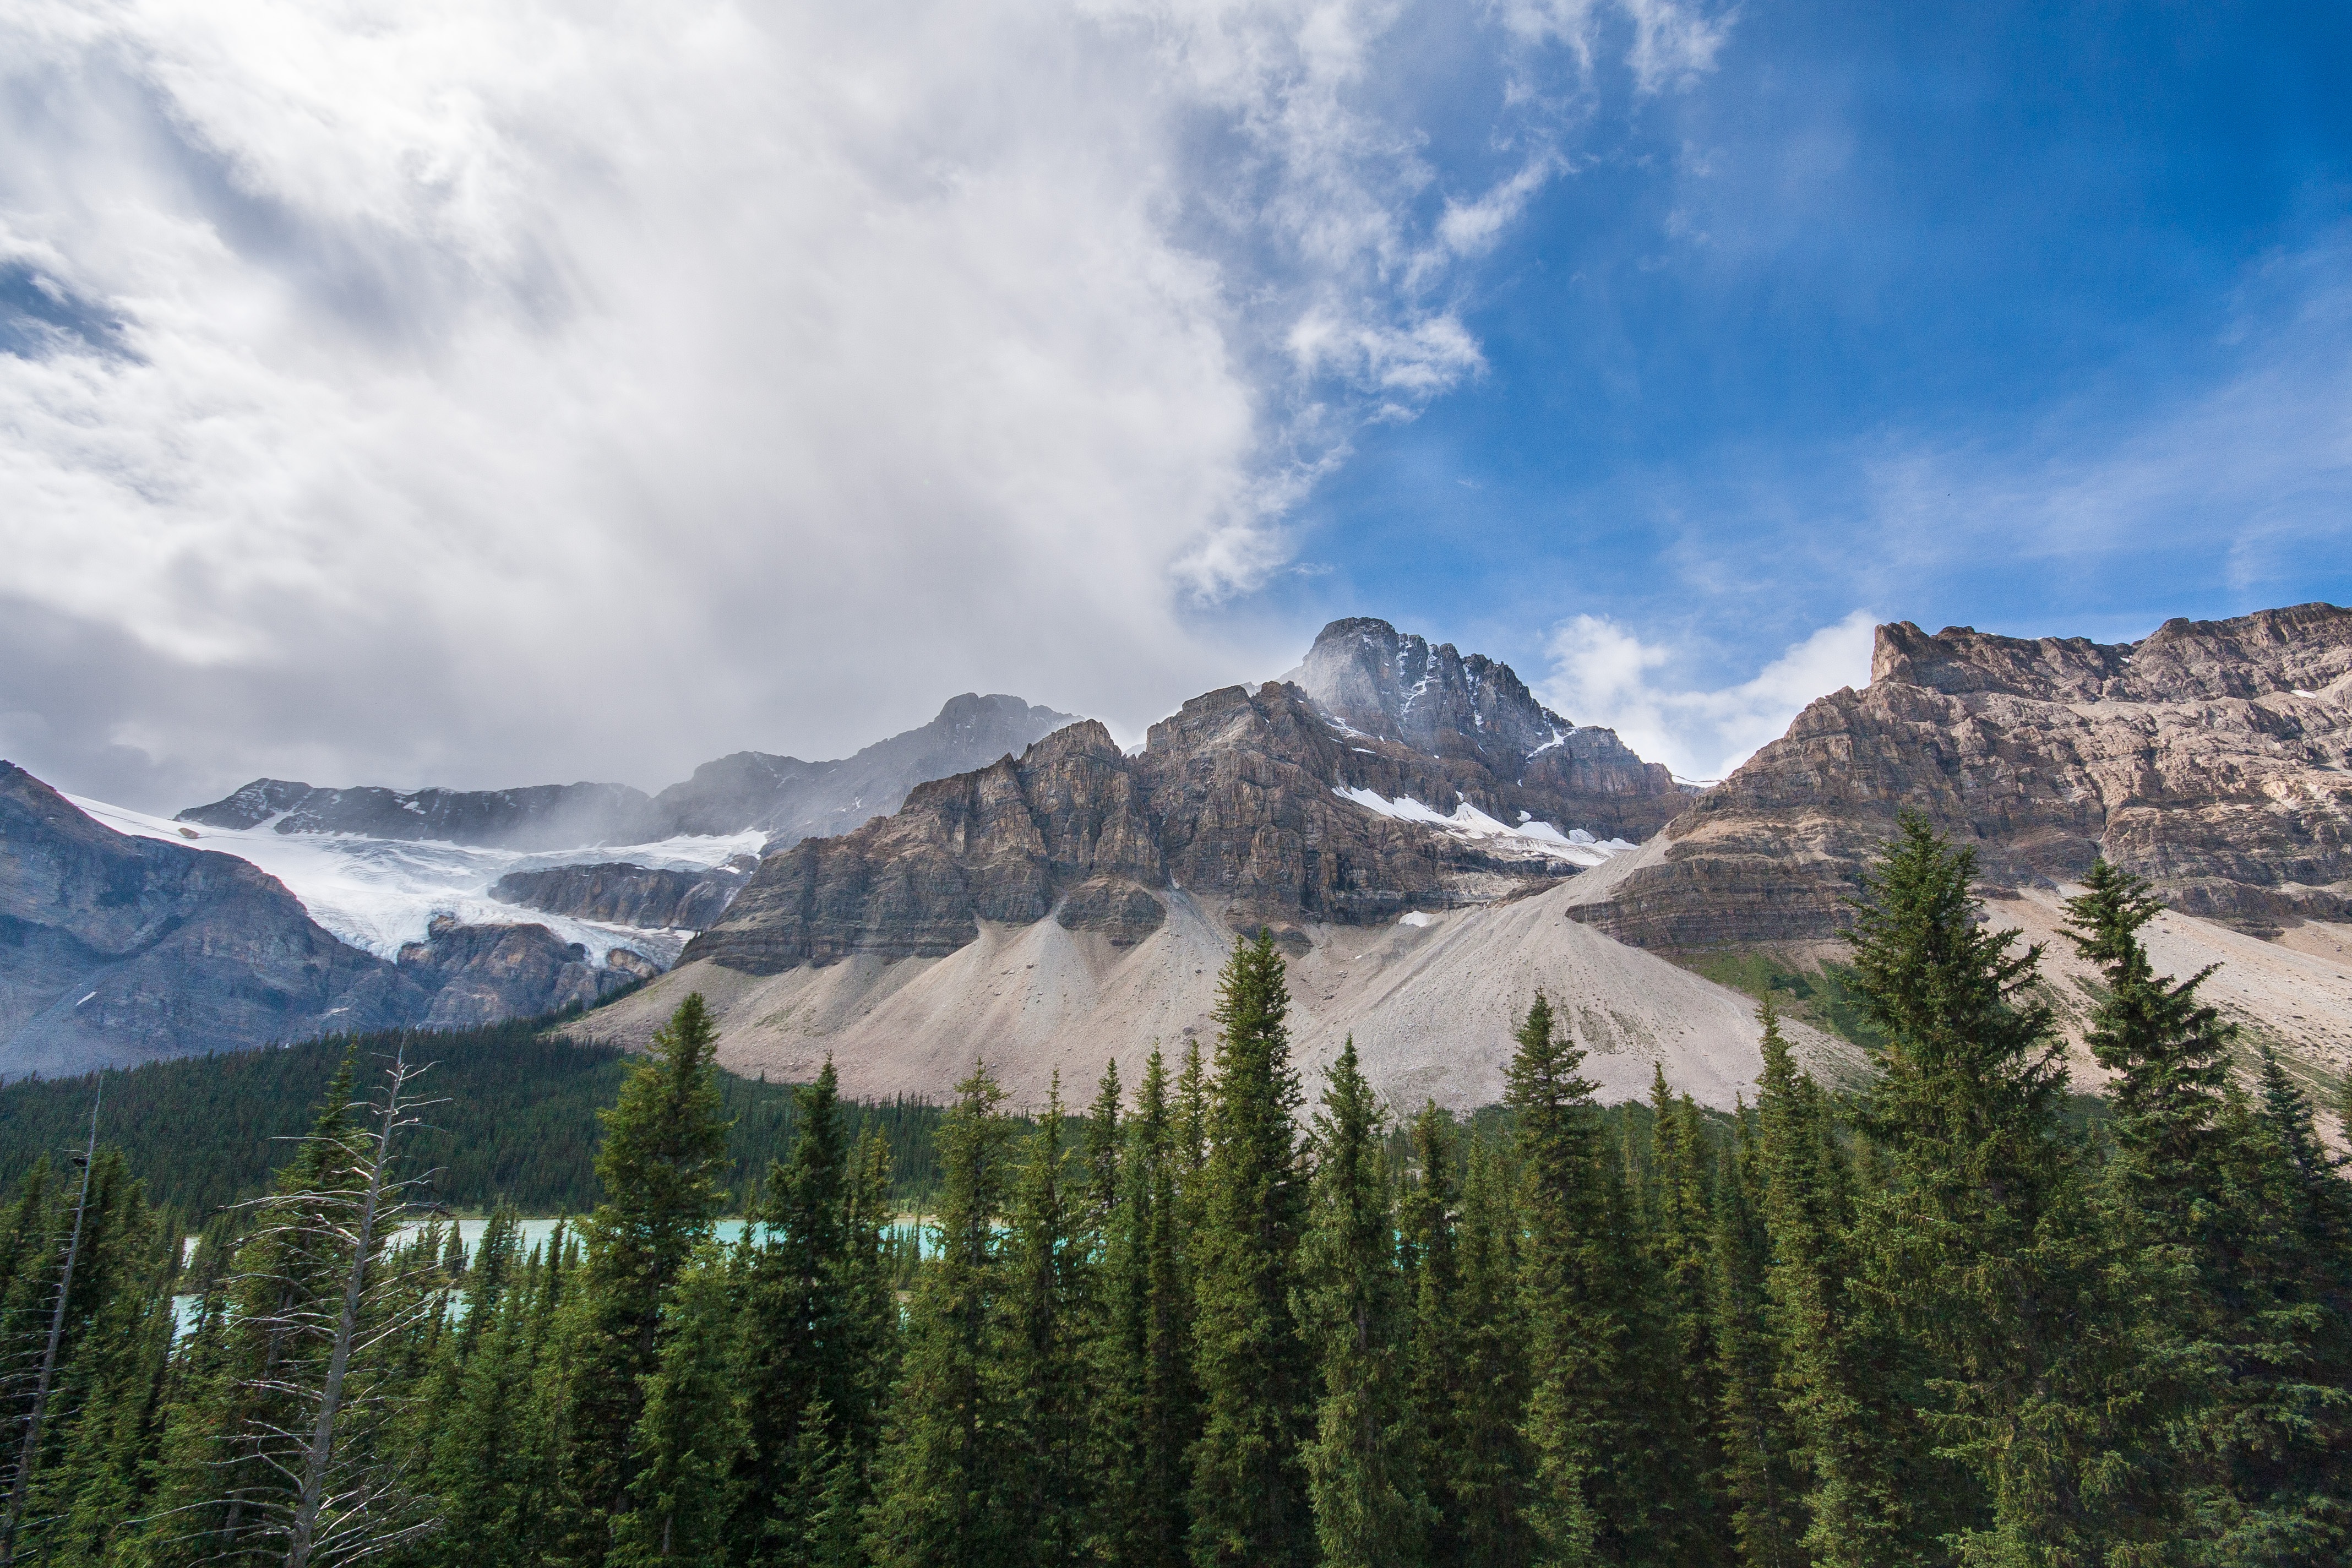
landscape, tree, nature, forest, rock, wilderness, mountain, snow, cloud, sky, meadow, peak, barren, valley, mountain range, scenic, scenery, national park, ridge, alps, plateau, top, landform, mountain pass, geographical feature, mountainous landforms